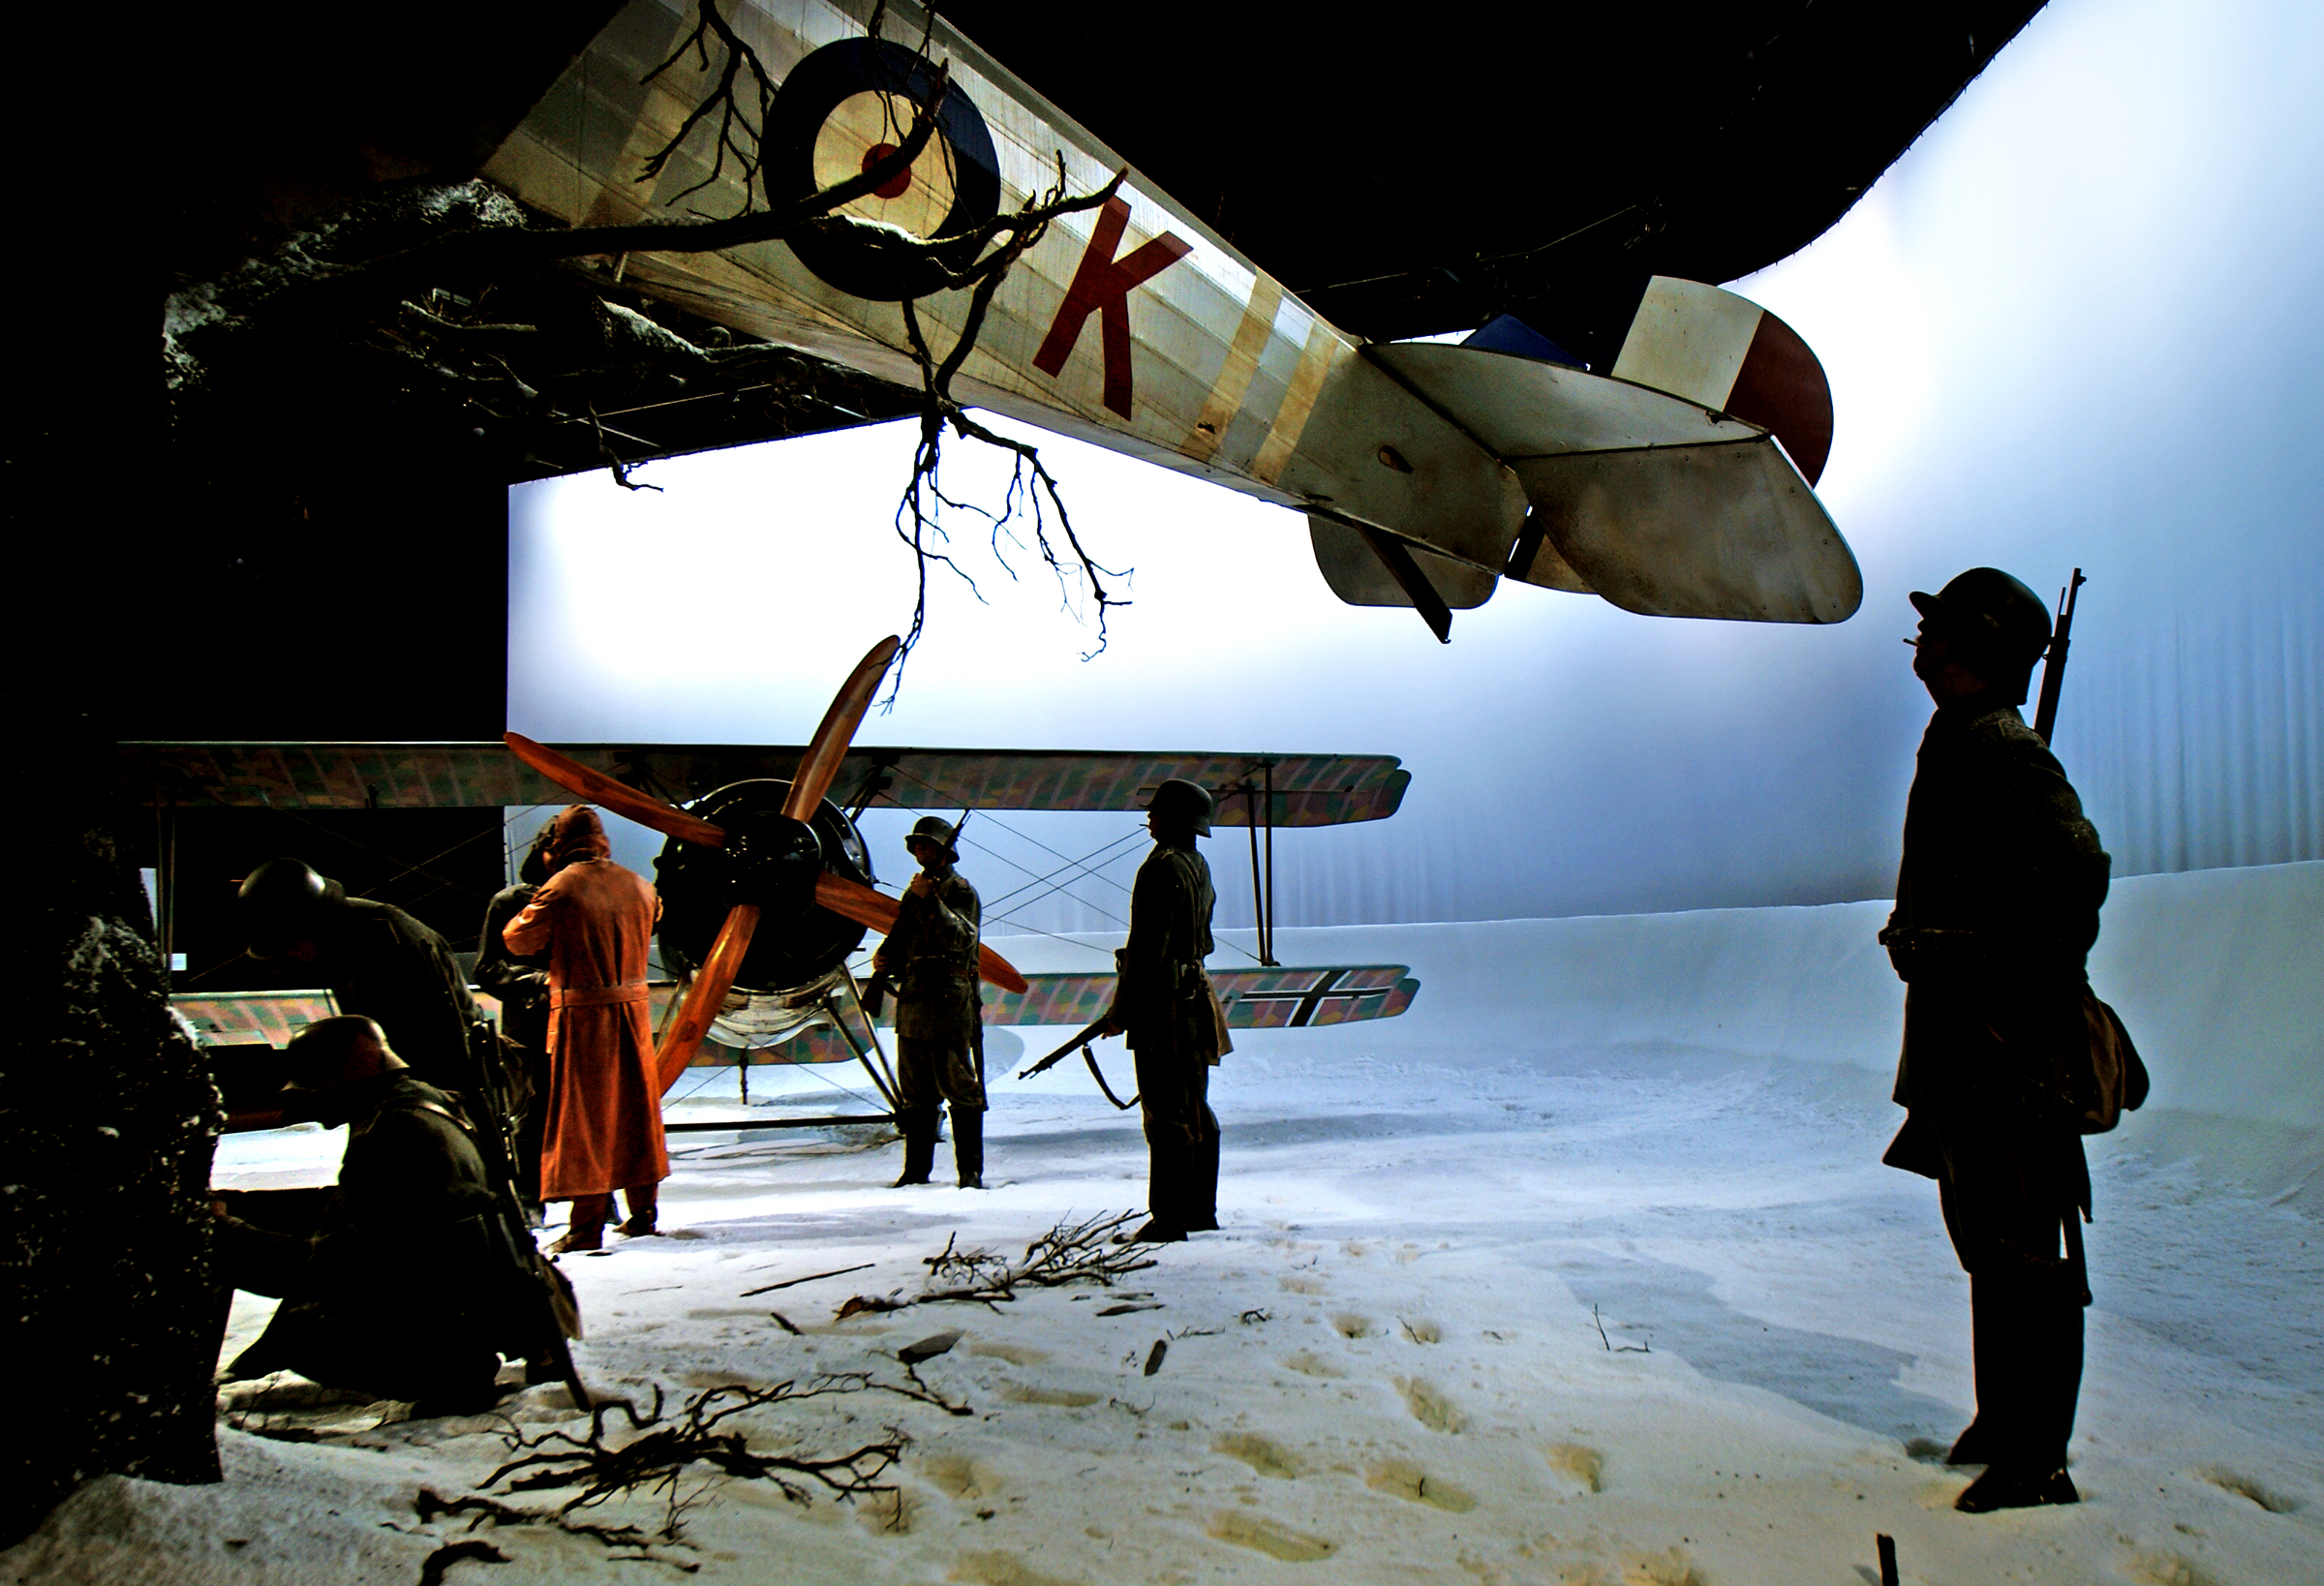
airplane, aircraft, vehicle, aviation, flight, airshow, omaka, aircraftww1, aircraftww1omaka, air force, military aircraft, atmosphere of earth